Chęciny

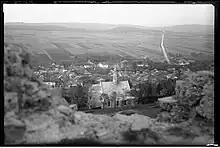
Chęciny in 1933

Most of this time, Jews were not permitted to live in Kielce, and had to find dwellings in nearby towns. By 1827 the (1740) Jews were 70% of the population. 70 years later they were 4,361, still 70%. A series of fires and recessions caused the Jewish population to dwindle to 61% in 1905, with 3,414 Jewish residents. By the end of World War I only 512 homes stood erect, and by 1921 there were only 2,825 Jewish residents, a mere 51%, living along the main road and around the town center. An account from the period depicts the town as being extremely unclean.